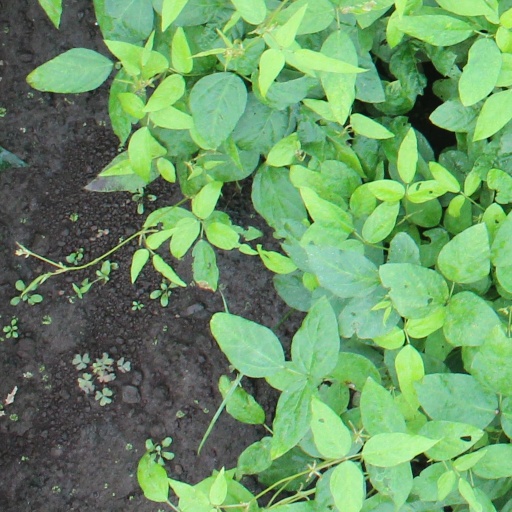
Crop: soybean